Peer-to-peer

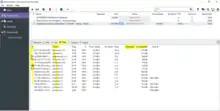
Torrent file connect peers

In "structured peer-to-peer networks" the overlay is organized into a specific topology, and the protocol ensures that any node can efficiently search the network for a file/resource, even if the resource is extremely rare.